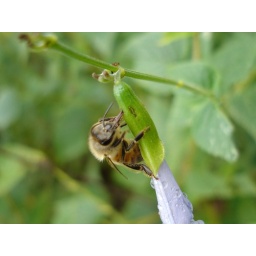
by going through the base of the flower (calyx).  This flower is Salvia Guaranitica 'Argentine Skies'.